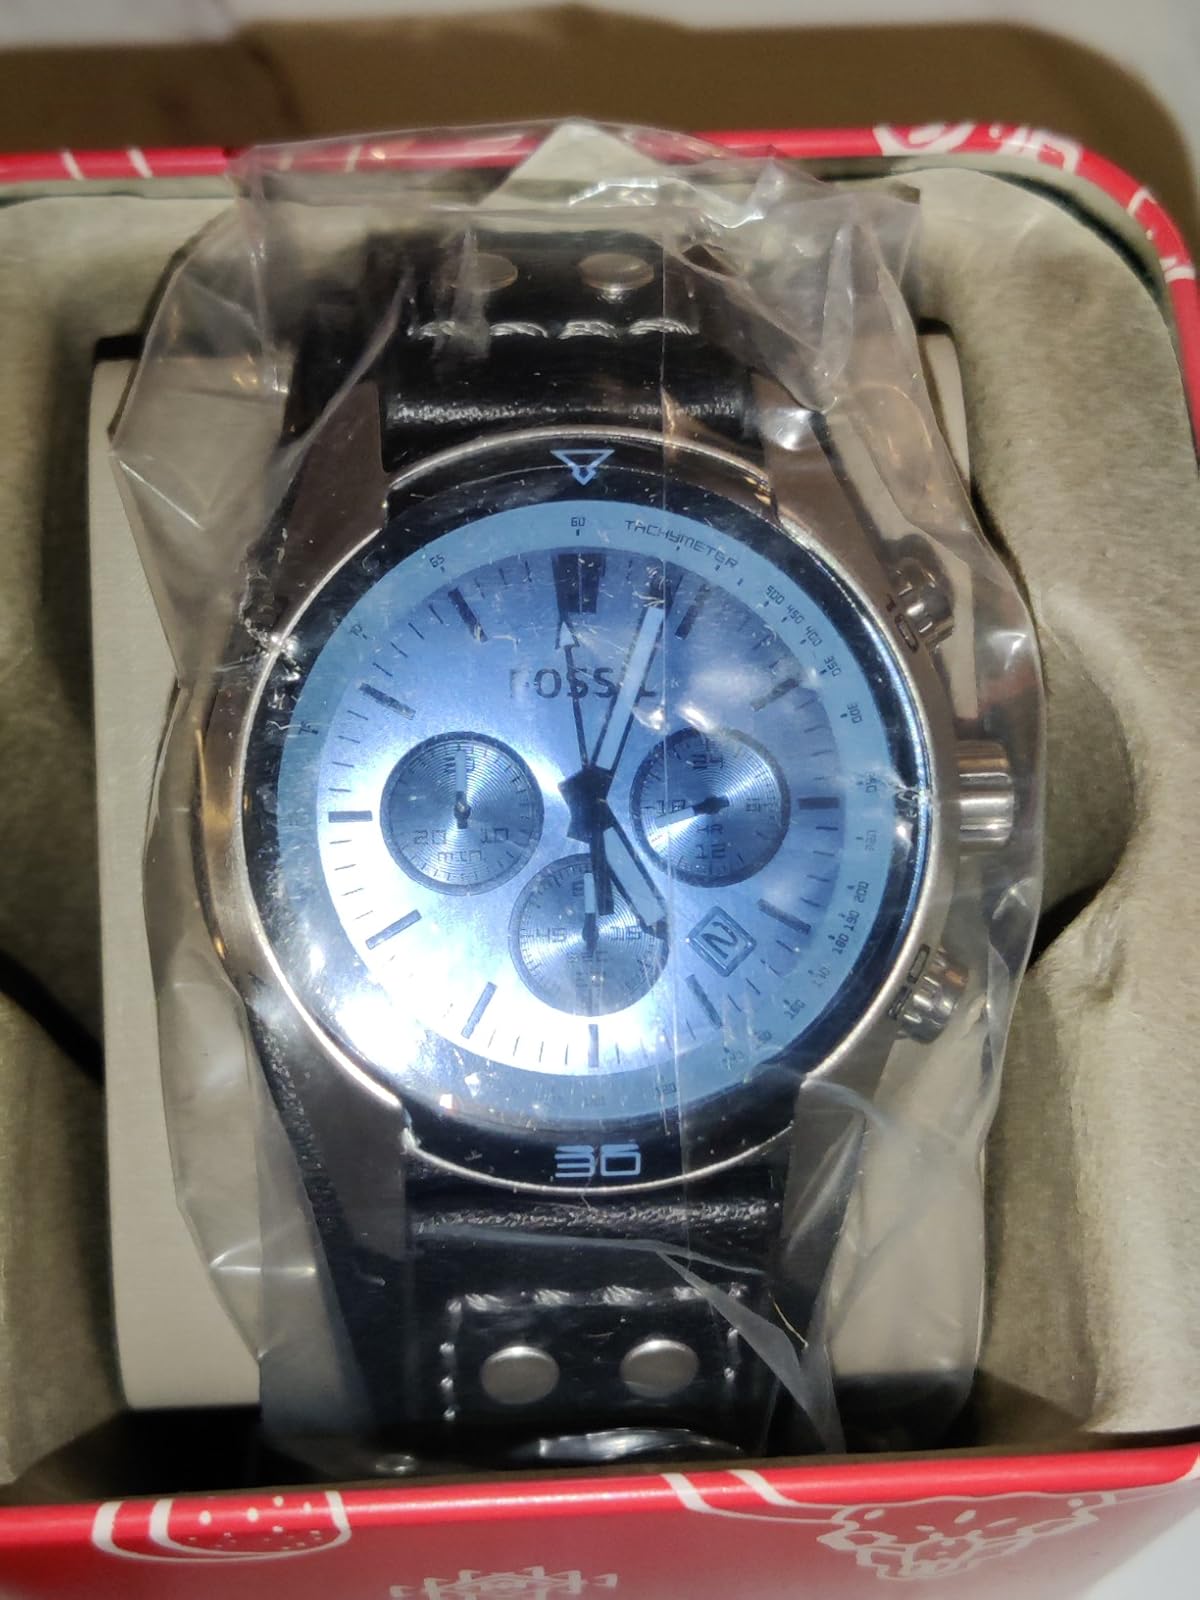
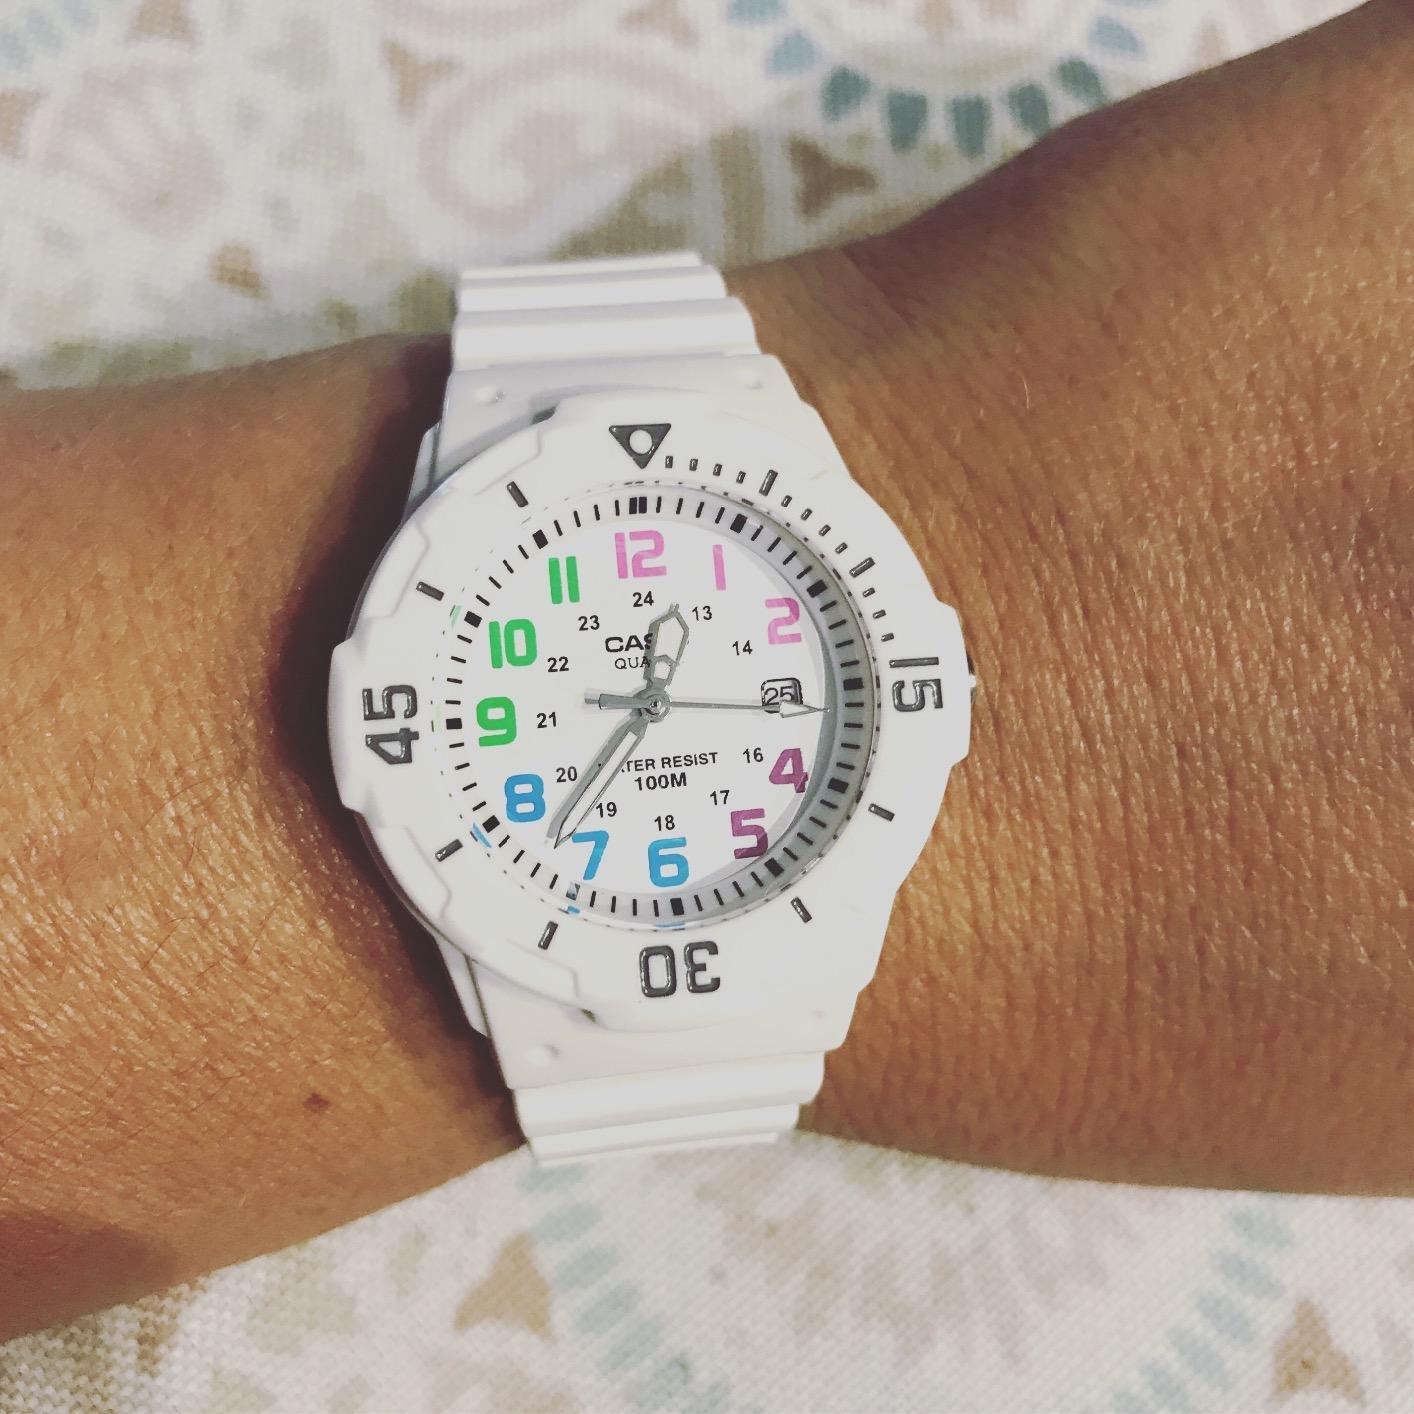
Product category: accessories_watch
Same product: no